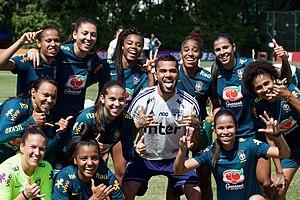
Dani Alves rencontre la selection feminine du Bresil, terrain d entrainement de SPFC
Daniel Alves da Silva dit Dani Alves, également appelé Daniel au Brésil, né le 6 mai 1983 à Juazeiro, ville du nord de l'État de Bahia au Brésil, est un footballeur international brésilien évoluant comme arrière droit au São Paulo FC.